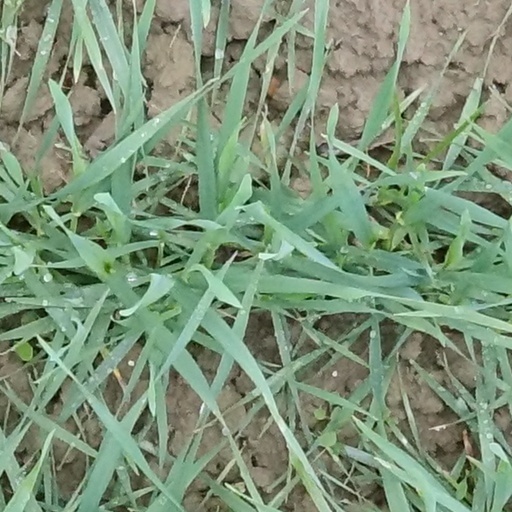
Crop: wheat